Haliurunas

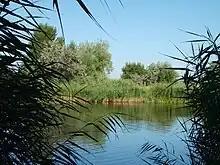
The Maeotian swamp.

Damico (1984) connects , which she translates as 'demons' and 'sorceresses', to the word , which is glossed as "Valkyrie", as a grim spirit of battle, and that it also appears in "Beowulf" as a name for Grendel, and for his mother by implication. She points out similarities between the haliurunas — that "fierce and hellish tribe" — and Grendel and his mother. They were ravagers and raiders of the other tribes and they lived in the Maeotian Swamp, which was a "place of prohibition." In connection with this swamp, in the same account, there is an incident of a doe that is hesitant to enter the swamp, which appears to be a variation on the hart that is trapped with its hooves on the border of Grendel's mere ("Beowulf" lines 1368–1372). Damico further connects them to the supernatural female powers called dísir in Scandinavian tradition who were appeased by sacrifices and adds that after the attack by the , the Danes sacrifice at heathen temples with honours of war.